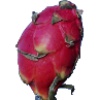
Label: red_pitahaya